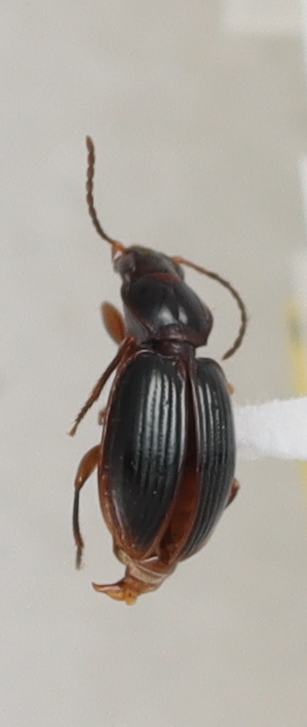
Scientific name: Mecyclothorax konanus
Plot: 6
Trap: W
Collected: 20190703